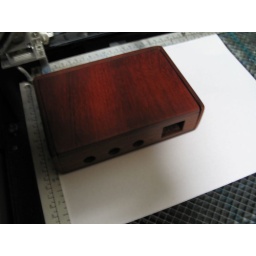
The box as it sits in the laser engraving machine waiting for its letters.